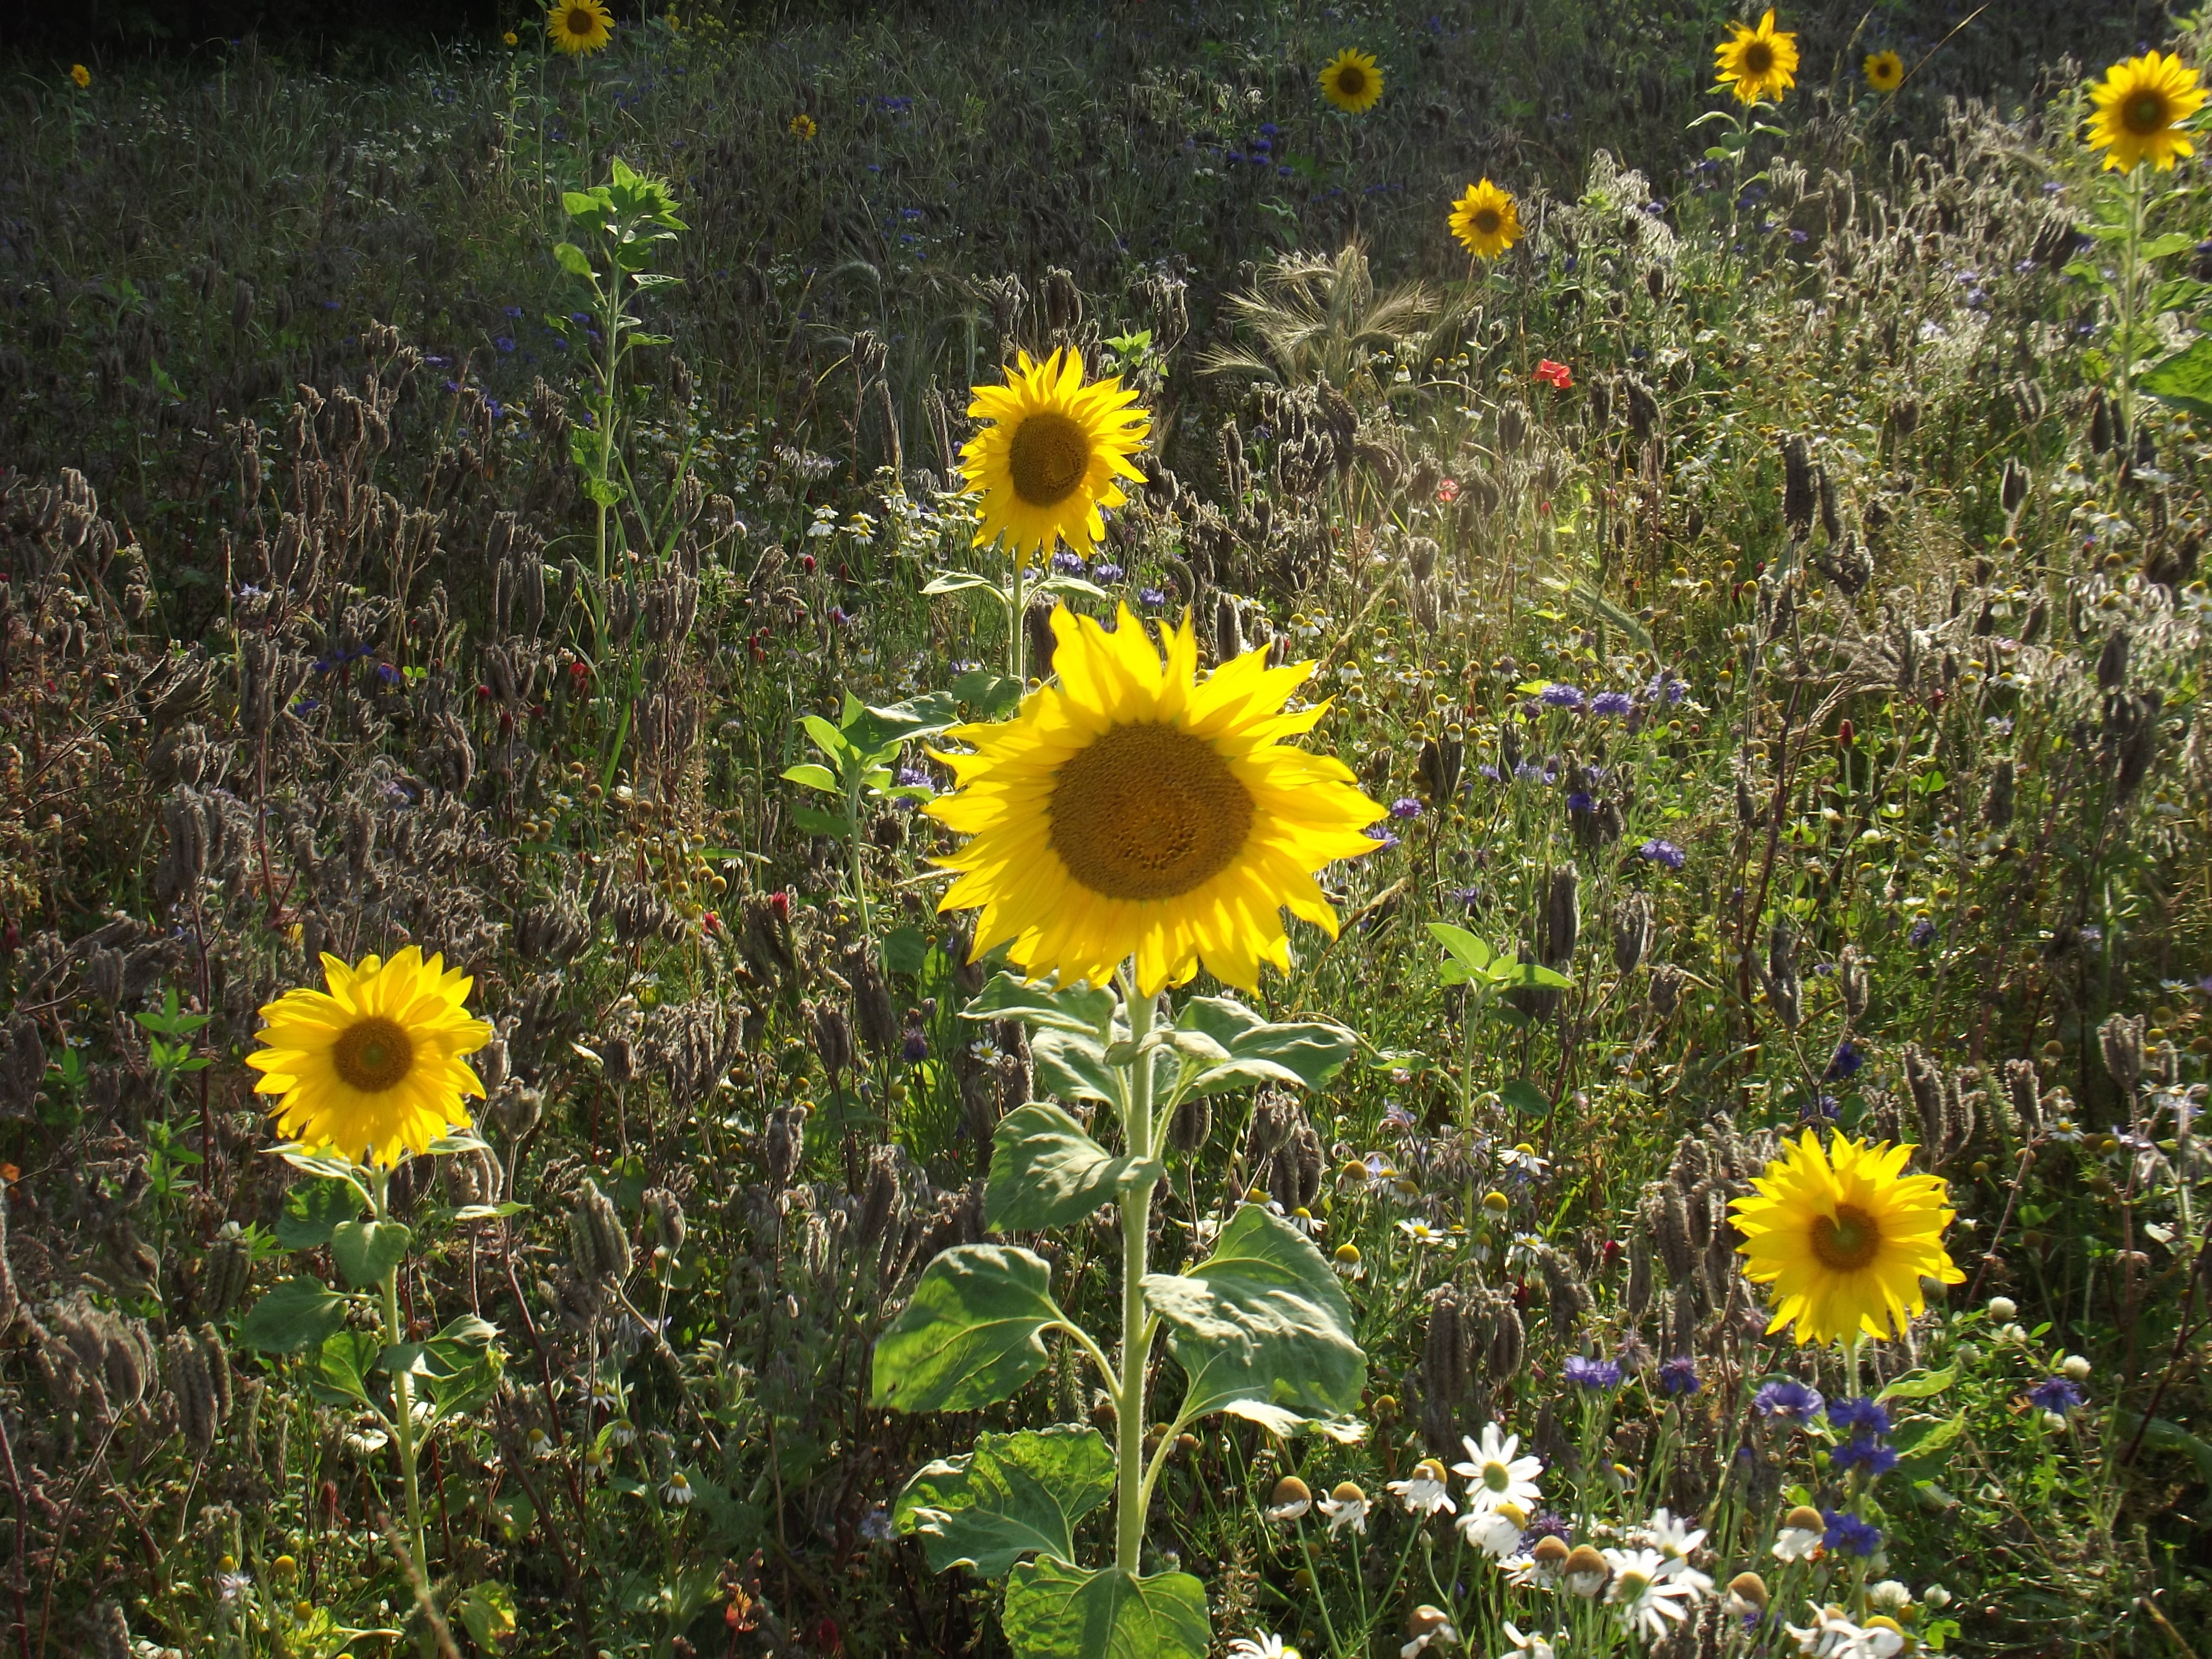
nature, plant, field, meadow, prairie, flower, botany, yellow, flora, sunflower, wildflower, flowers, flowering plant, daisy family, annual plant, land plant